Damien Perrinelle

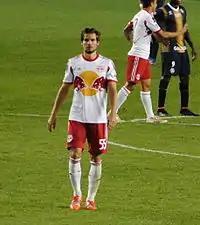
Perrinelle playing for New York Red Bulls in 2014

On 28 July 2014 Perrinelle joined New York Red Bulls after a successful second trial with the club. On 26 August 2014 Perrinelle made his debut for New York starting in a 2–0 victory over C.D. FAS in the 2014–15 CONCACAF Champions League. Perinelle made his MLS debut on 4 October 2014 against the Houston Dynamo coming on as an injury sub for Ibrahim Sekagya in the 88th minute in a 1–0 victory for New York.